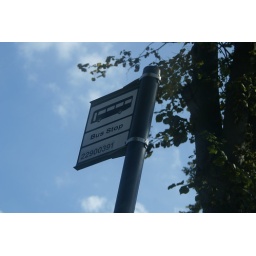
A bus stop sign in Hull, The number is the abbreviated AtcoCode